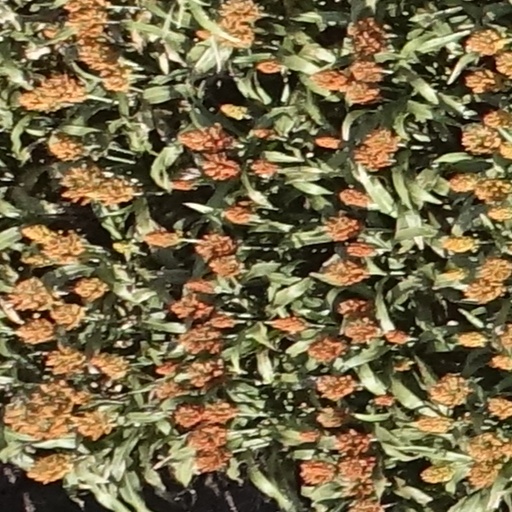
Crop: sorghum